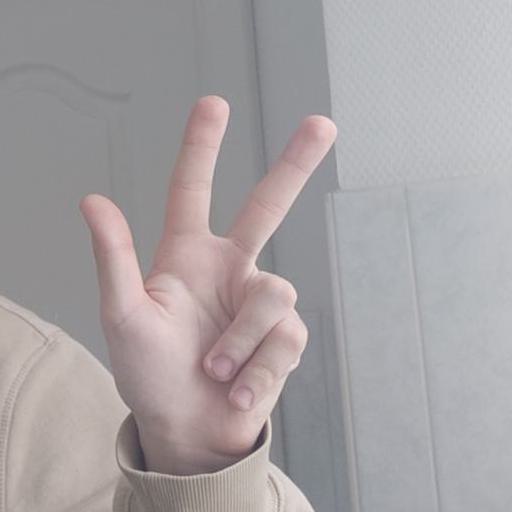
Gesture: three2